Alexander J. Resa

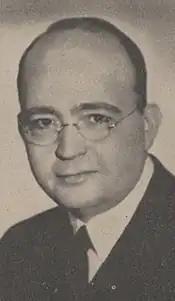

Alexander John Resa (August 4, 1887 – July 4, 1964) was a U.S. Representative from Illinois.